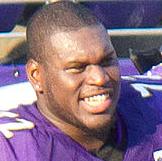
Age: 23